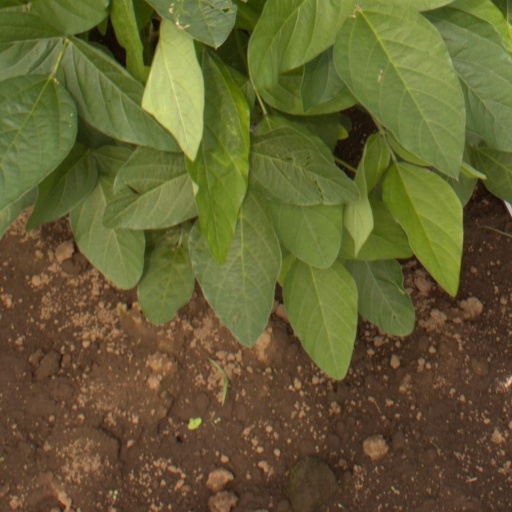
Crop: soybean